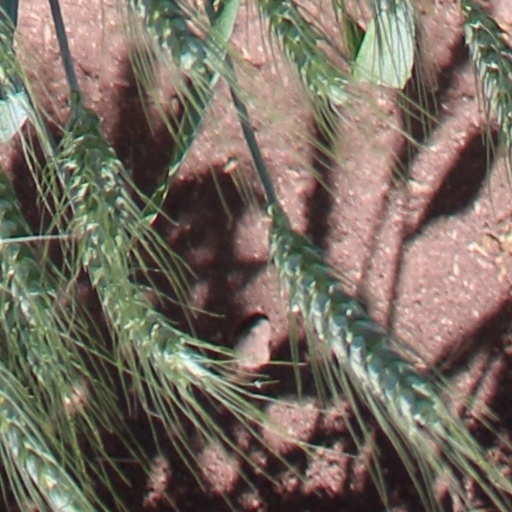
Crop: wheat